Pavel Černoch

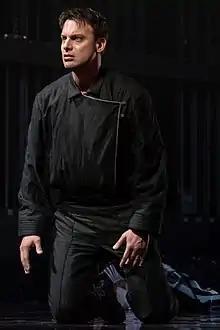

Born in Brno, Černoch sang in the Cantilena Chamber Choir as a child and later studied at the Janáček Academy of Music and Performing Arts in his hometown. He continued his vocal training with Paolo de Napoli in Florence and attended master class in Italy. Paolo de Napoli still supports Černoch with voice training.